Plaza de toros de Acho

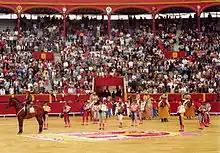
Parade

The held in honor of the annual festival takes place at the plaza on Sundays through October and November. During the fair, Lima brings in some of the world's most lauded talent (the bill for 2019 included Andrés Roca Rey, Sebastian Castella, and José Mari Manzanares) The best bullfighter of the year is awarded the "Escapulario de Oro" (Golden Scapular), while the " Escapulario de Plata" Silver Scapular goes to the provider of the best bull. Sometimes either or both scapulars may go not awarded.